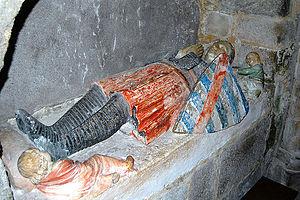
gisant de Guillaume VII Parthenay Larcheveque
Jean V de Parthenay-L'Archevêque, ou Larchevêque, sieur de Soubise, né posthume en 1512 et mort au Parc Soubise à Mouchamps en Vendée, le 1ᵉʳ septembre 1566, est un noble français protestant, dernier seigneur des Herbiers et de Mouchamps, issu d'une branche cadette de la famille de Parthenay-l'Archevêque. Sa mère est l'humaniste Michelle de Saubonne ; sa fille et héritière Catherine de Parthenay, dernière du nom épousera en secondes noces en 1575 René II de Rohan.